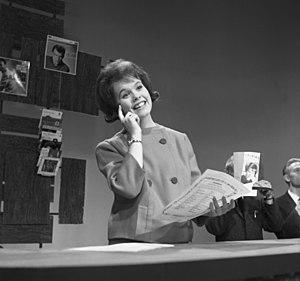
Ann-Christine Nyström, connue également sous le nom de scène Ann Christine, né le 26 juillet 1944 à Helsinki, est une chanteuse finlandaise.